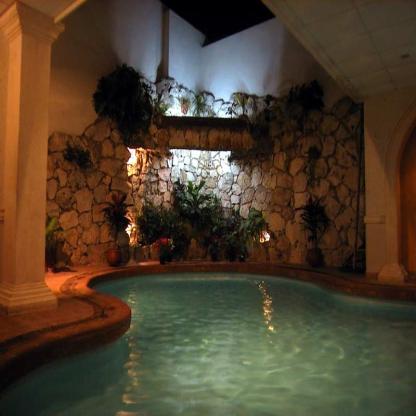
Scene: Indoor